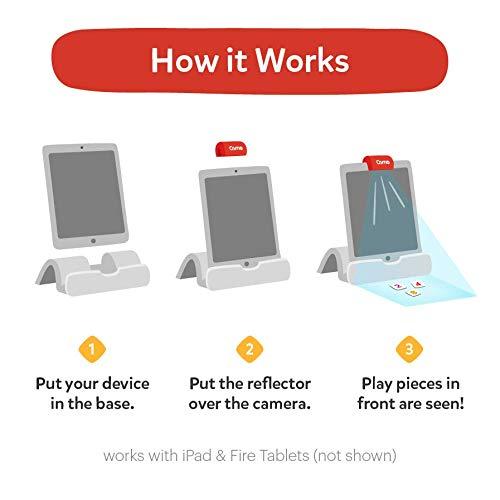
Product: Osmo - Super Studio Learn To Draw Your Favorite Incredibles 2 Characters Game - Ages 5-11 - Watch Them Come to Life - For Ipad & Fire Tablet Base Required)
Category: Toys & Games | Kids' Electronics | Electronic Learning Toys
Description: Osmo enables the continuation of learning.
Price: $19.81
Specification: ProductDimensions:1x6.5x9.2inches|ItemWeight:3.52ounces|ShippingWeight:9.6ounces(Viewshippingratesandpolicies)|ASIN:B07FFVHX4G|Itemmodelnumber:902-00009|Manufacturerrecommendedage:5-11years